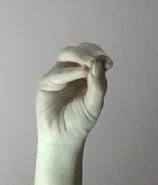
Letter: ha